Maria Rasputin

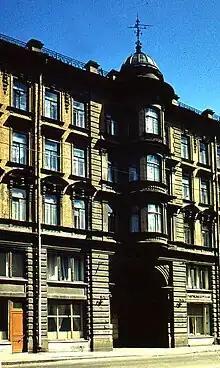
Entrance of Gorochovaia 64. Rasputin's apartment, No. 20, was on the third floor with a view in the courtyard, with the Tsarskoe train station nearby. He lived in this 5-room apartment from May 1914 with a housemaid, her niece and his two daughters.

What little is known about Rasputin's childhood was passed down by Maria. Maria expressed her ideas about their surname; Rasputin.